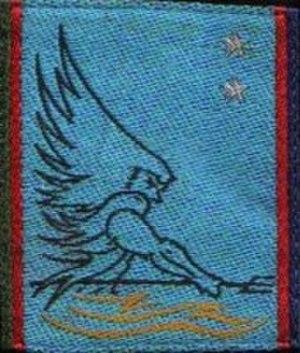
écusson de la 31e brigade. Qui représent Neptune avec son trident, à gauche les couleurs de la Légion étrangère vert et rouge puis à droite des Troupes de marine bleu et rouge.
La 31ᵉ brigade Unité militaire française interarmes. Elle est créée en 1981 et dissoute en 1984
Le 21ᵉ régiment d'infanterie de marine est une unité de l'armée française issue, par filiation, du 2ᵉ RIC de garnison.